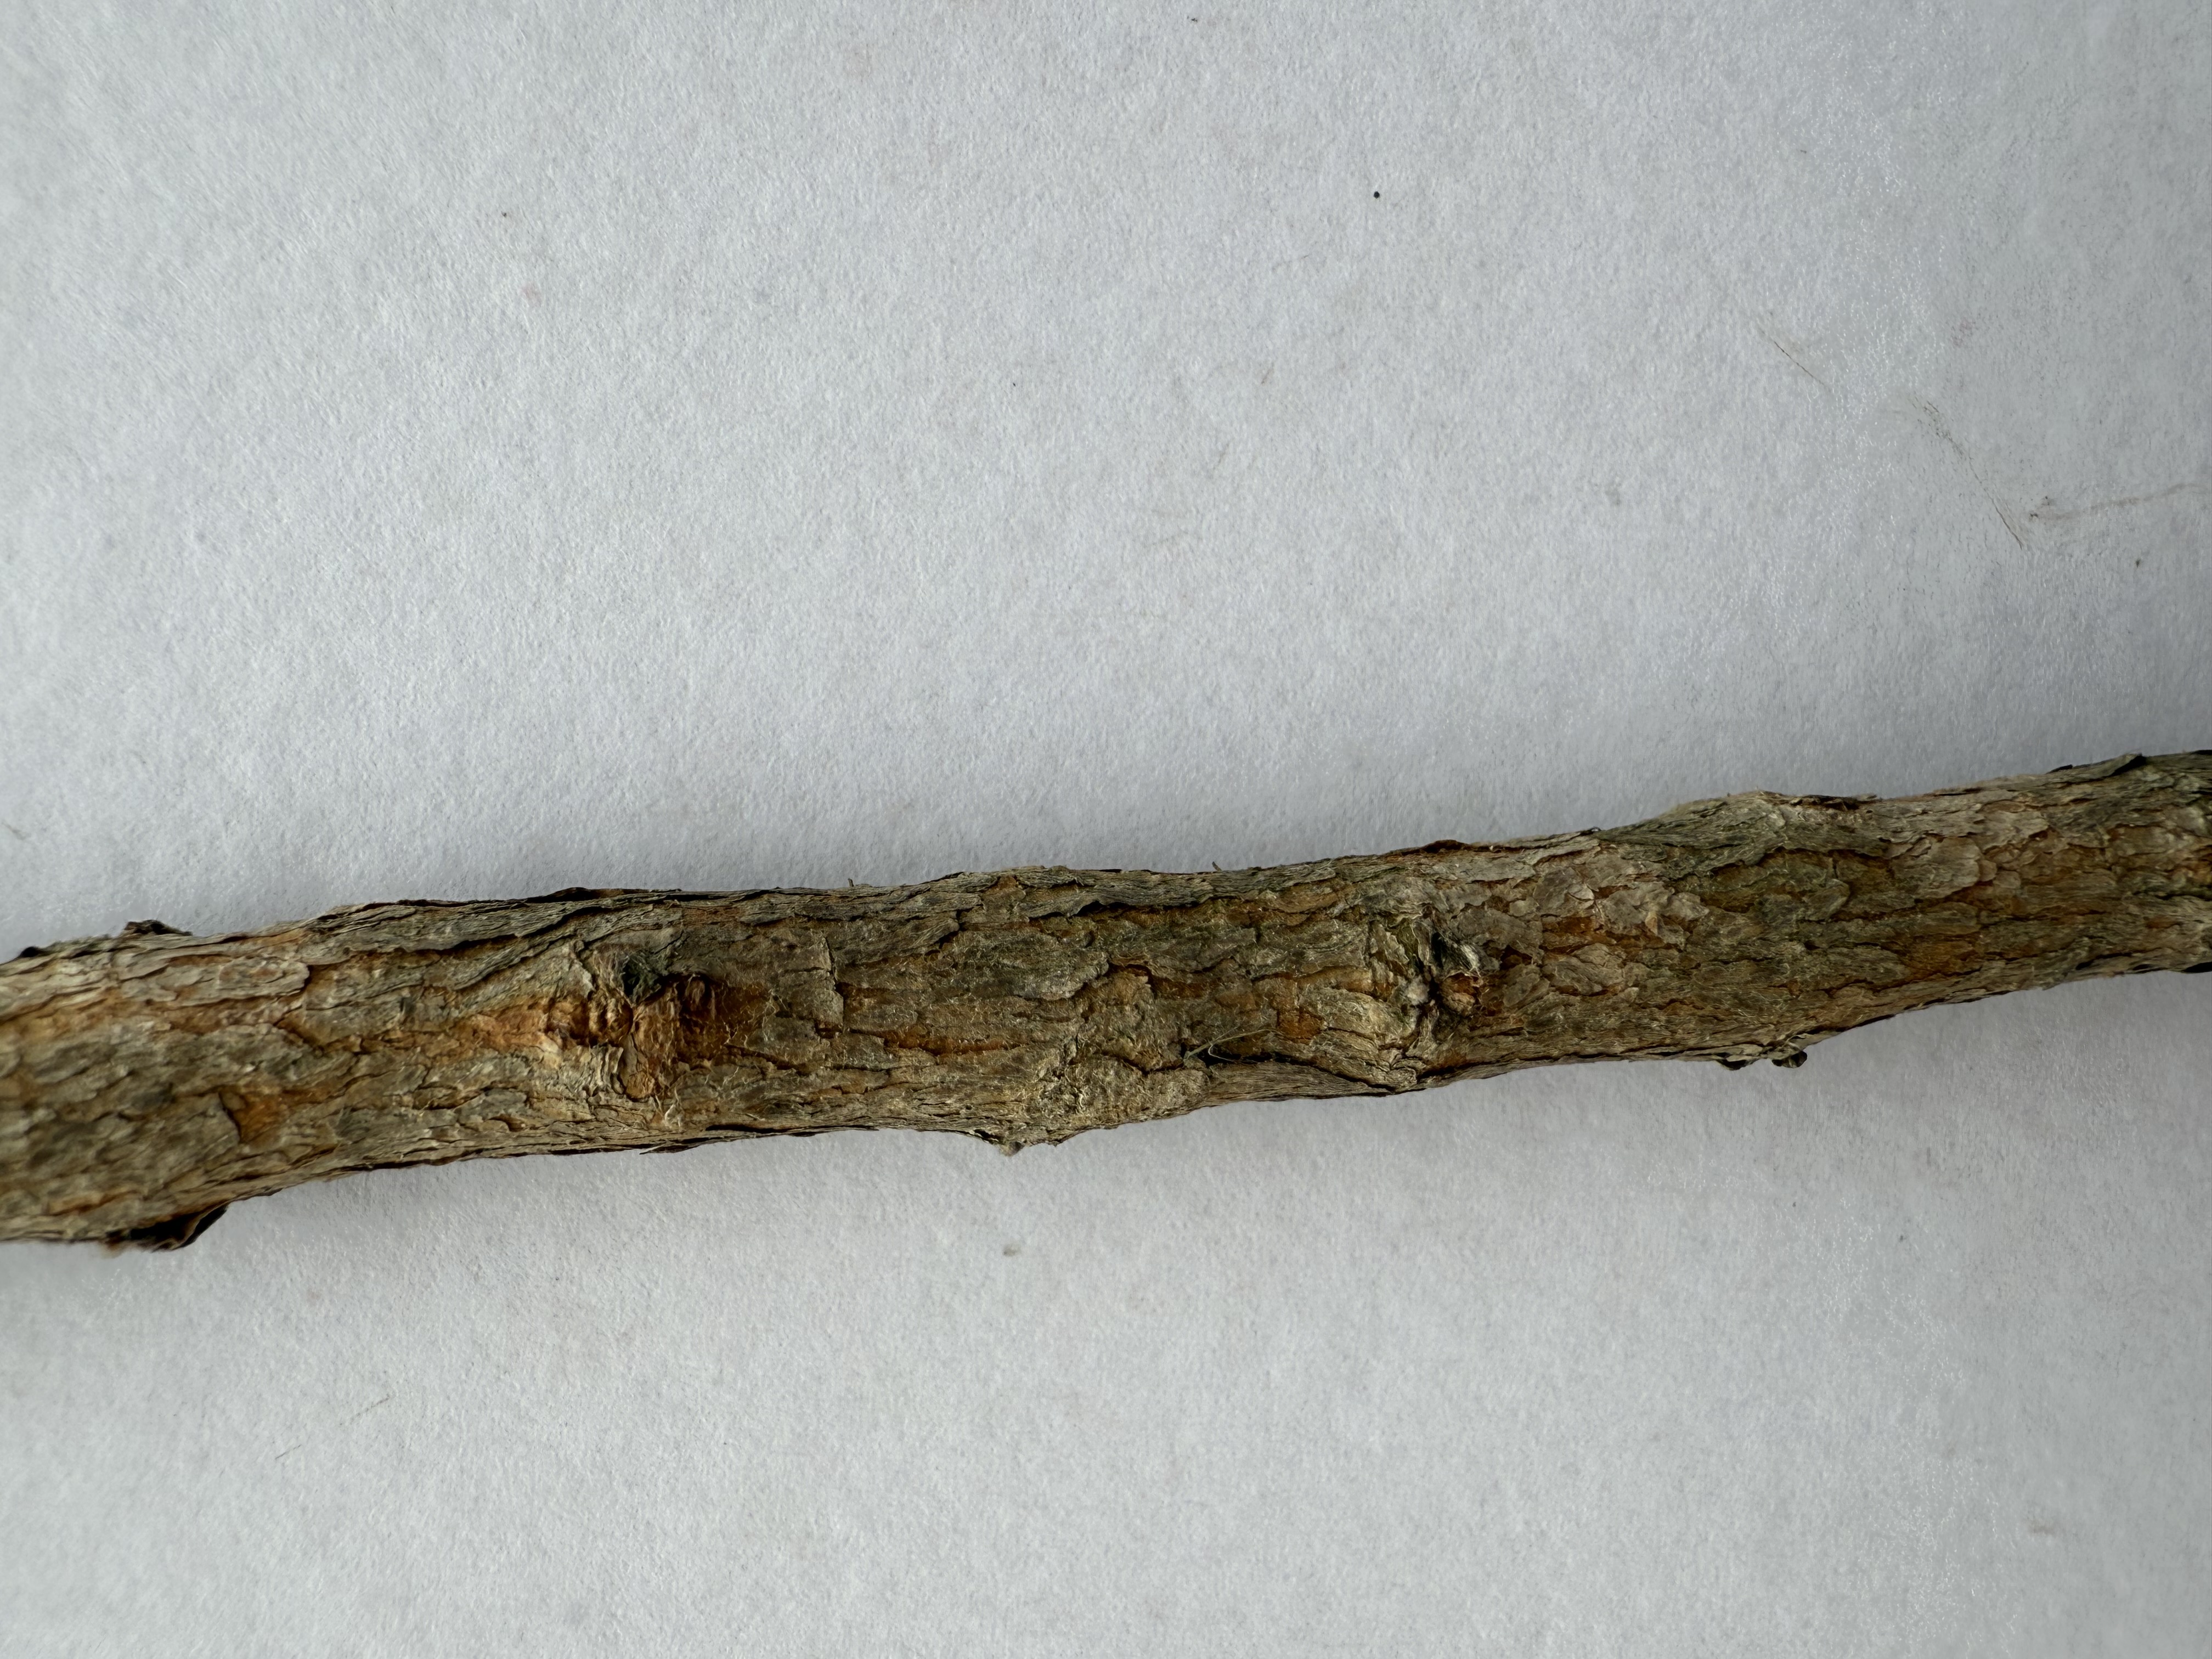
Variety: Feijoa